Solarization (photography)

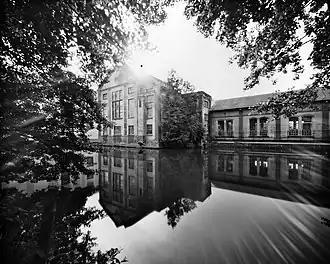
Photography exhibiting solarization effect: the sun appears black.

In photography, solarization is the effect of "tone reversal" observed in cases of extreme overexposure of the photographic film in the camera. Most likely, the effect was first observed in scenery photographs including the sun. The sun, instead of being the whitest spot in the image, turned black or grey. For instance, Minor White's photograph of a winter scene, "The Black Sun 1955", was a result of the shutter of his camera freezing in the open position, producing severe overexposure. Ansel Adams had also earlier created a solarized sun image, titled "Black Sun, Owens Valley, California, 1939", by overexposure.